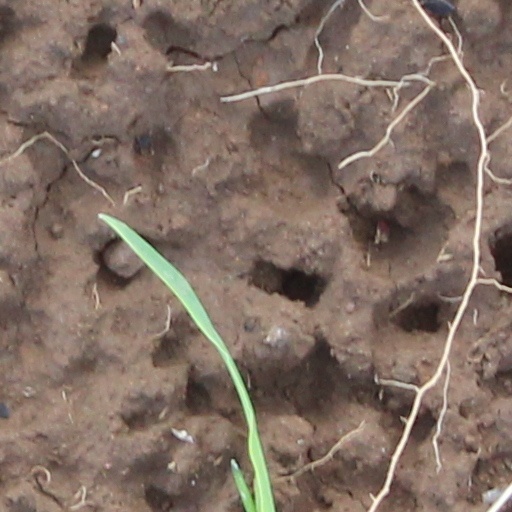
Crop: wheat